Riesling

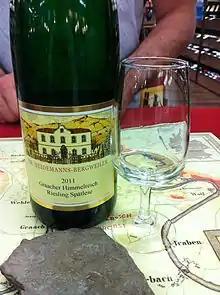
A German Spätlese-level Riesling from the Mosel

In wine making, the delicate nature of the Riesling grape requires special handling during harvesting to avoid crushing or bruising the skin. Without this care, the broken skins could leak tannin into the juice, giving a markedly coarse taste and throwing off balance the Riesling's range of flavors and aromas.